Khereduankh

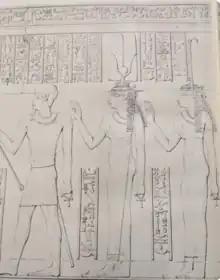
Reproduction of a relief of Imhotep, Khereduankh and Renpetneferet in the chapel of Deir el-Bahari.

As Imhotep, along with Amenhotep, son of Hapu, was assimilated to Thoth during the Late Period, his mother was also given divine status along with Renpetneferet, who was either Imhotep's sister or wife. This is not an entirely unique event in Egyptian history. As Amenhotep son of Hapu's mother was also deified though his sister/wife was not. Khereduankh was also said to be the daughter of Banebdjedet. A demotic papyrus from the temple of Tebtunis, dating to the 2nd century AD, preserves a long story about Imhotep. Which mentions Khereduankh along with the rest of Imhotep's family.